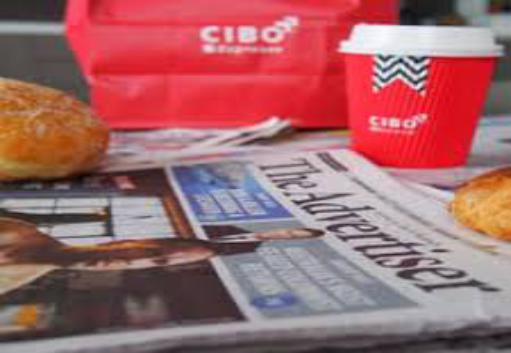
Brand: Cibo Espresso
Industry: Food